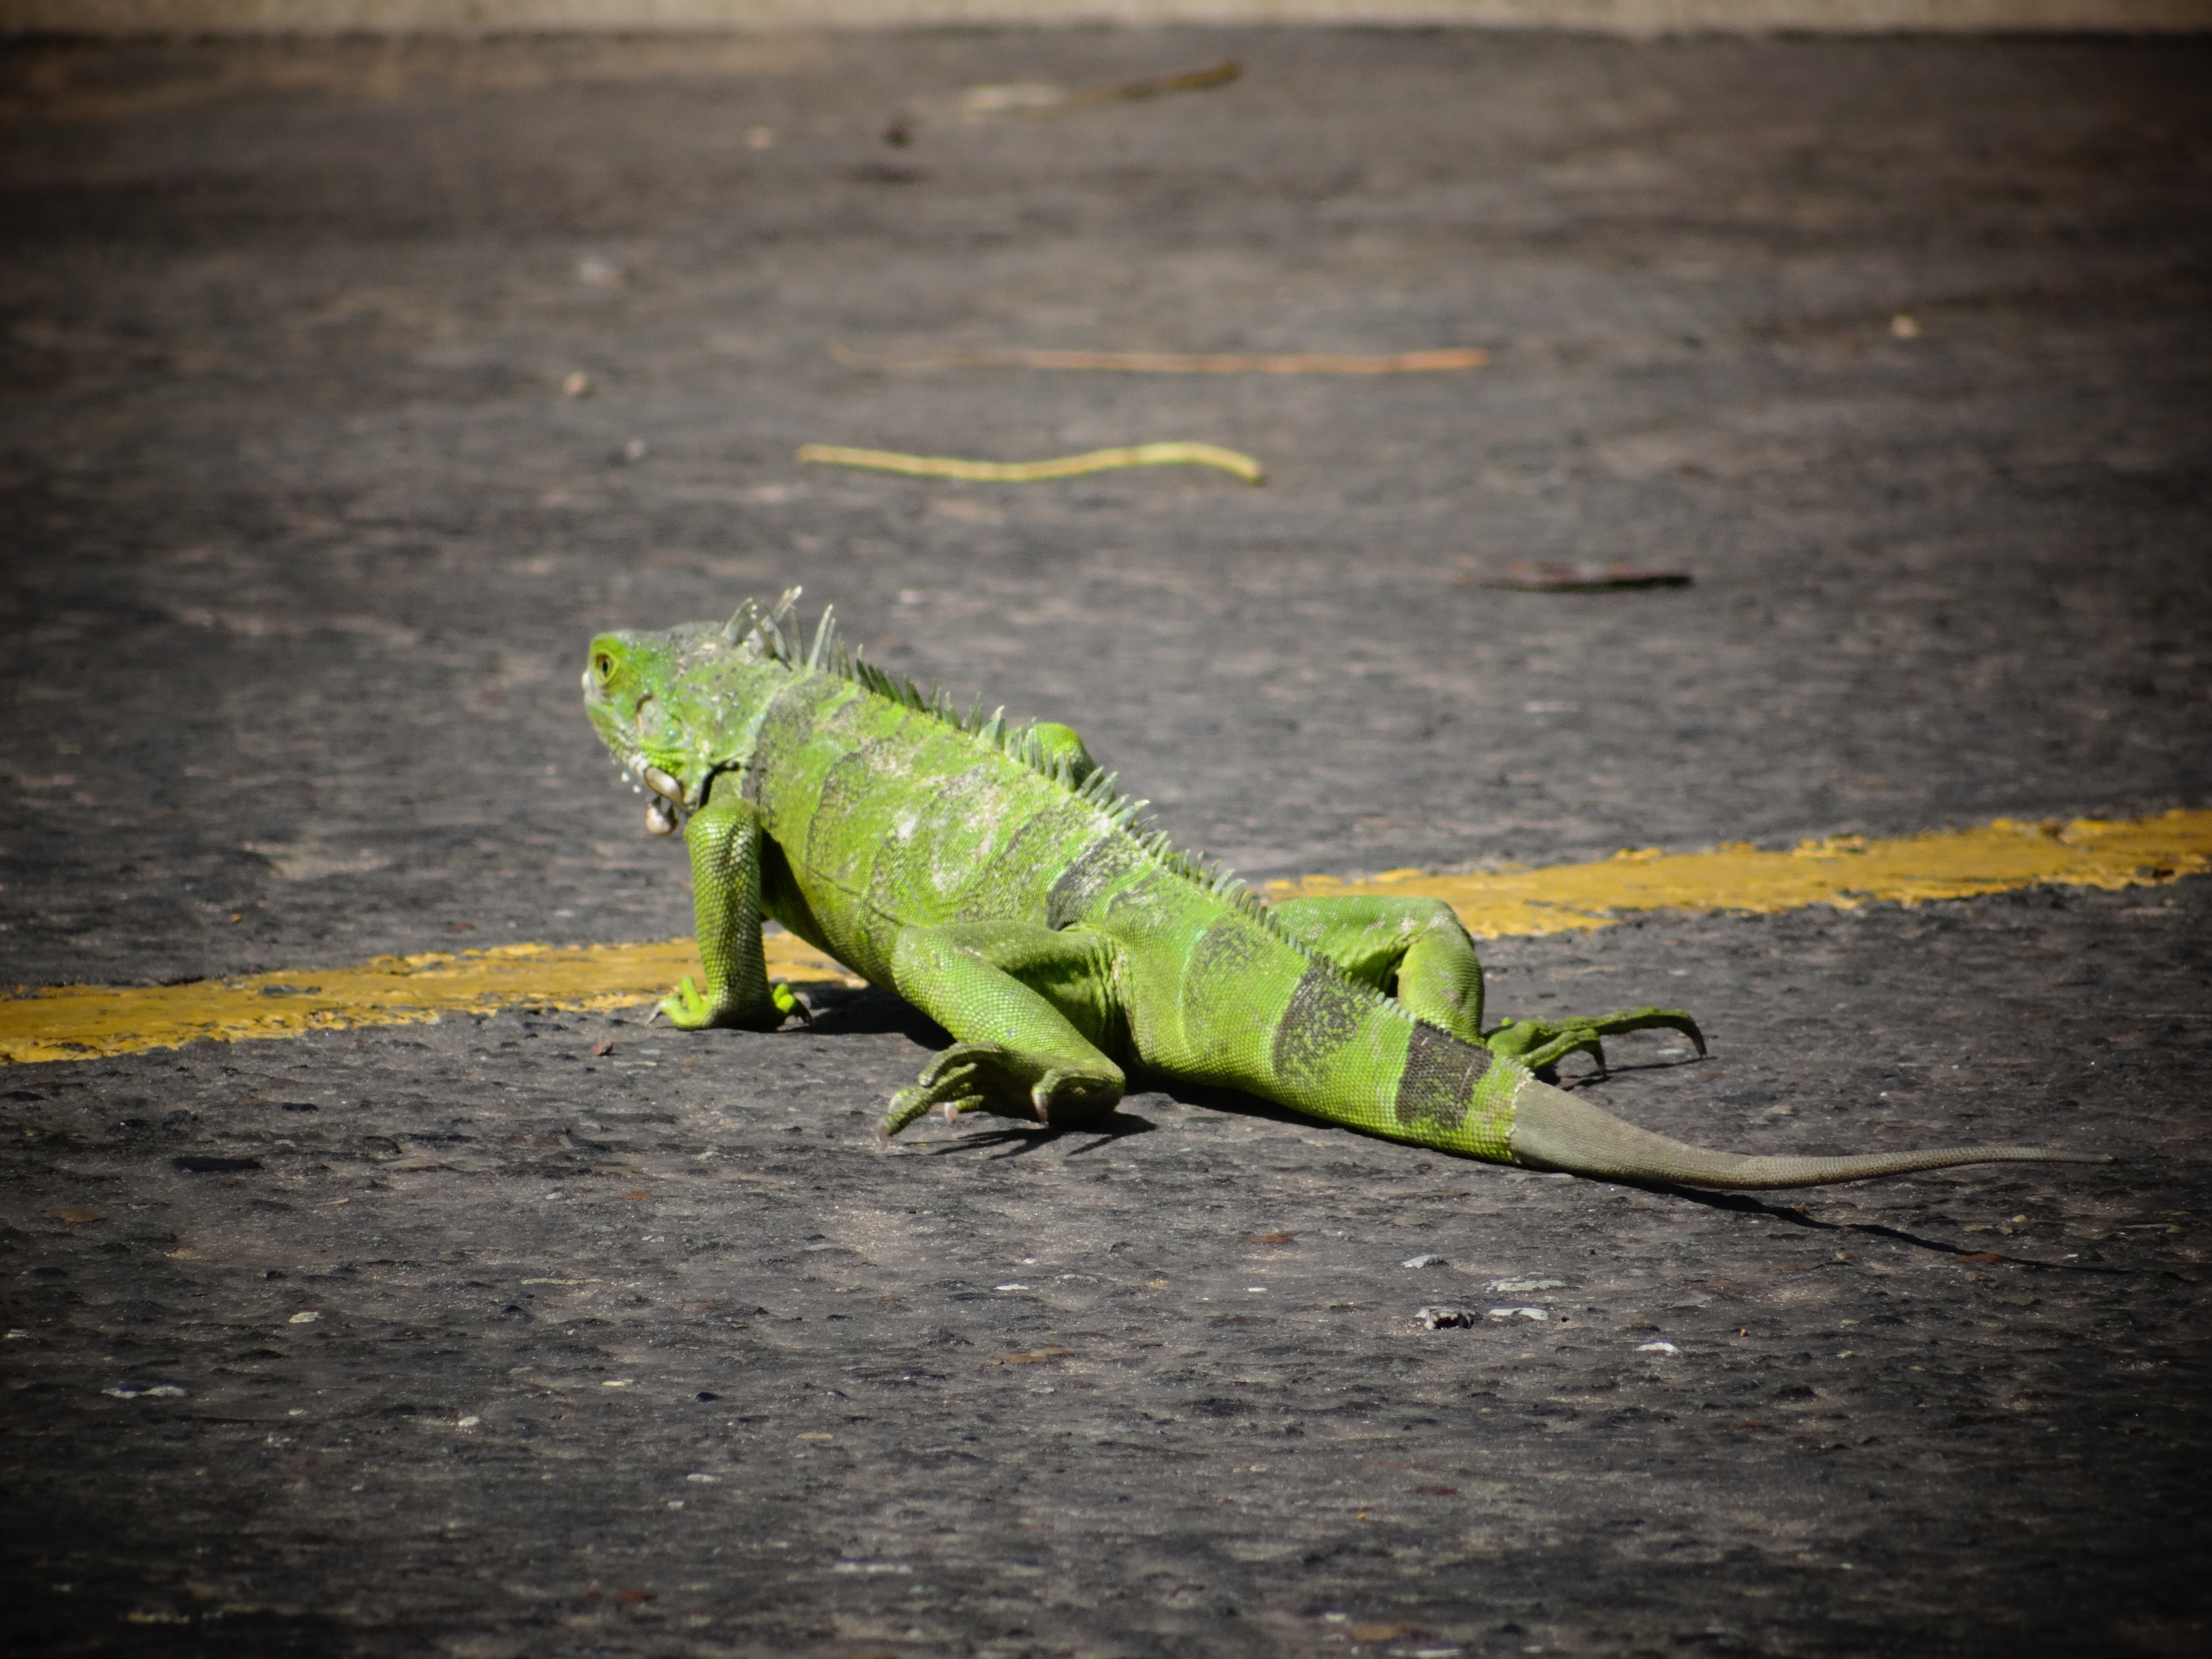
nature, green, insect, reptile, iguana, fauna, lizard, invertebrate, animals, grasshopper, macro photography, iguanas, scaled reptile, cricket like insect